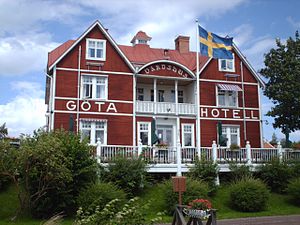
Borensberg
Göta hotell i Borensberg
Borensberg er en by i Motala kommune i Östergötlands län i Östergötland i Sverige. I 2010 havde byen 2.886 indbyggere.